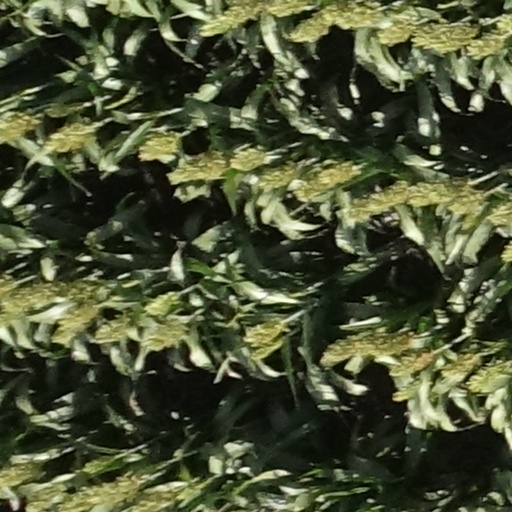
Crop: sorghum